Choor Singh

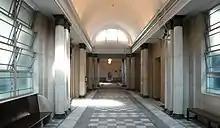
A hallway of the Old Supreme Court Building where Choor Singh worked, photographed on 29 July 2008

Choor Singh Sidhu was born in Kotteh, Punjab, in India, on 19 January 1911. He came to Singapore at the age of four years with his mother and sister to join his father, who was already employed there as a night watchman in a godown near Boat Quay by the Singapore River. He attended Pearl's Hill Primary School and Outram Road School, at various stages walking to school, sleeping along a five-foot way, bathing at a roadside pump and studying at night under a street lamp. He completed his secondary education and took the Senior Cambridge examination at Raffles Institution in the top class in 1929. There, he was a classmate of David Marshall, the first Chief Minister of Singapore; they became good friends. Initially unemployed between 1930 and 1934 due to the Great Depression, he subsequently worked for three years as a clerk in the law firm of Mallal & Namazie for a monthly salary of 20 Straits dollars. Thereafter, he joined the Government Clerical Services for 60 Straits dollars a month and was posted to the Official Assignee's office, which was in charge of administering the estates of bankrupt persons.